Xochimilco

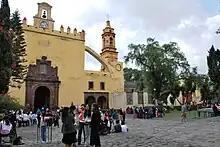
Facade of the San Bernardino Church in the center of Xochimilco

Pre-Hispanic Xochimilco was an island connected to the mainland by three causeways. One of these still exists in the form of Avenida Guadalupe I.Ramirez, one of the city's main streets. This causeway led to the main ceremonial center of the town, which was called the Quilaztli. The Spanish destroyed the Quilaztli during the Conquest, and replaced it with the San Bernardino de Siena Church, which would become the social and political center of the colonial city. The city in turn, was the most important settlement in the south of the Valley of Mexico in the colonial era. It became a settlement of Spanish, criollos and mestizos, with the indigenous living in rural communities outside of the city proper.